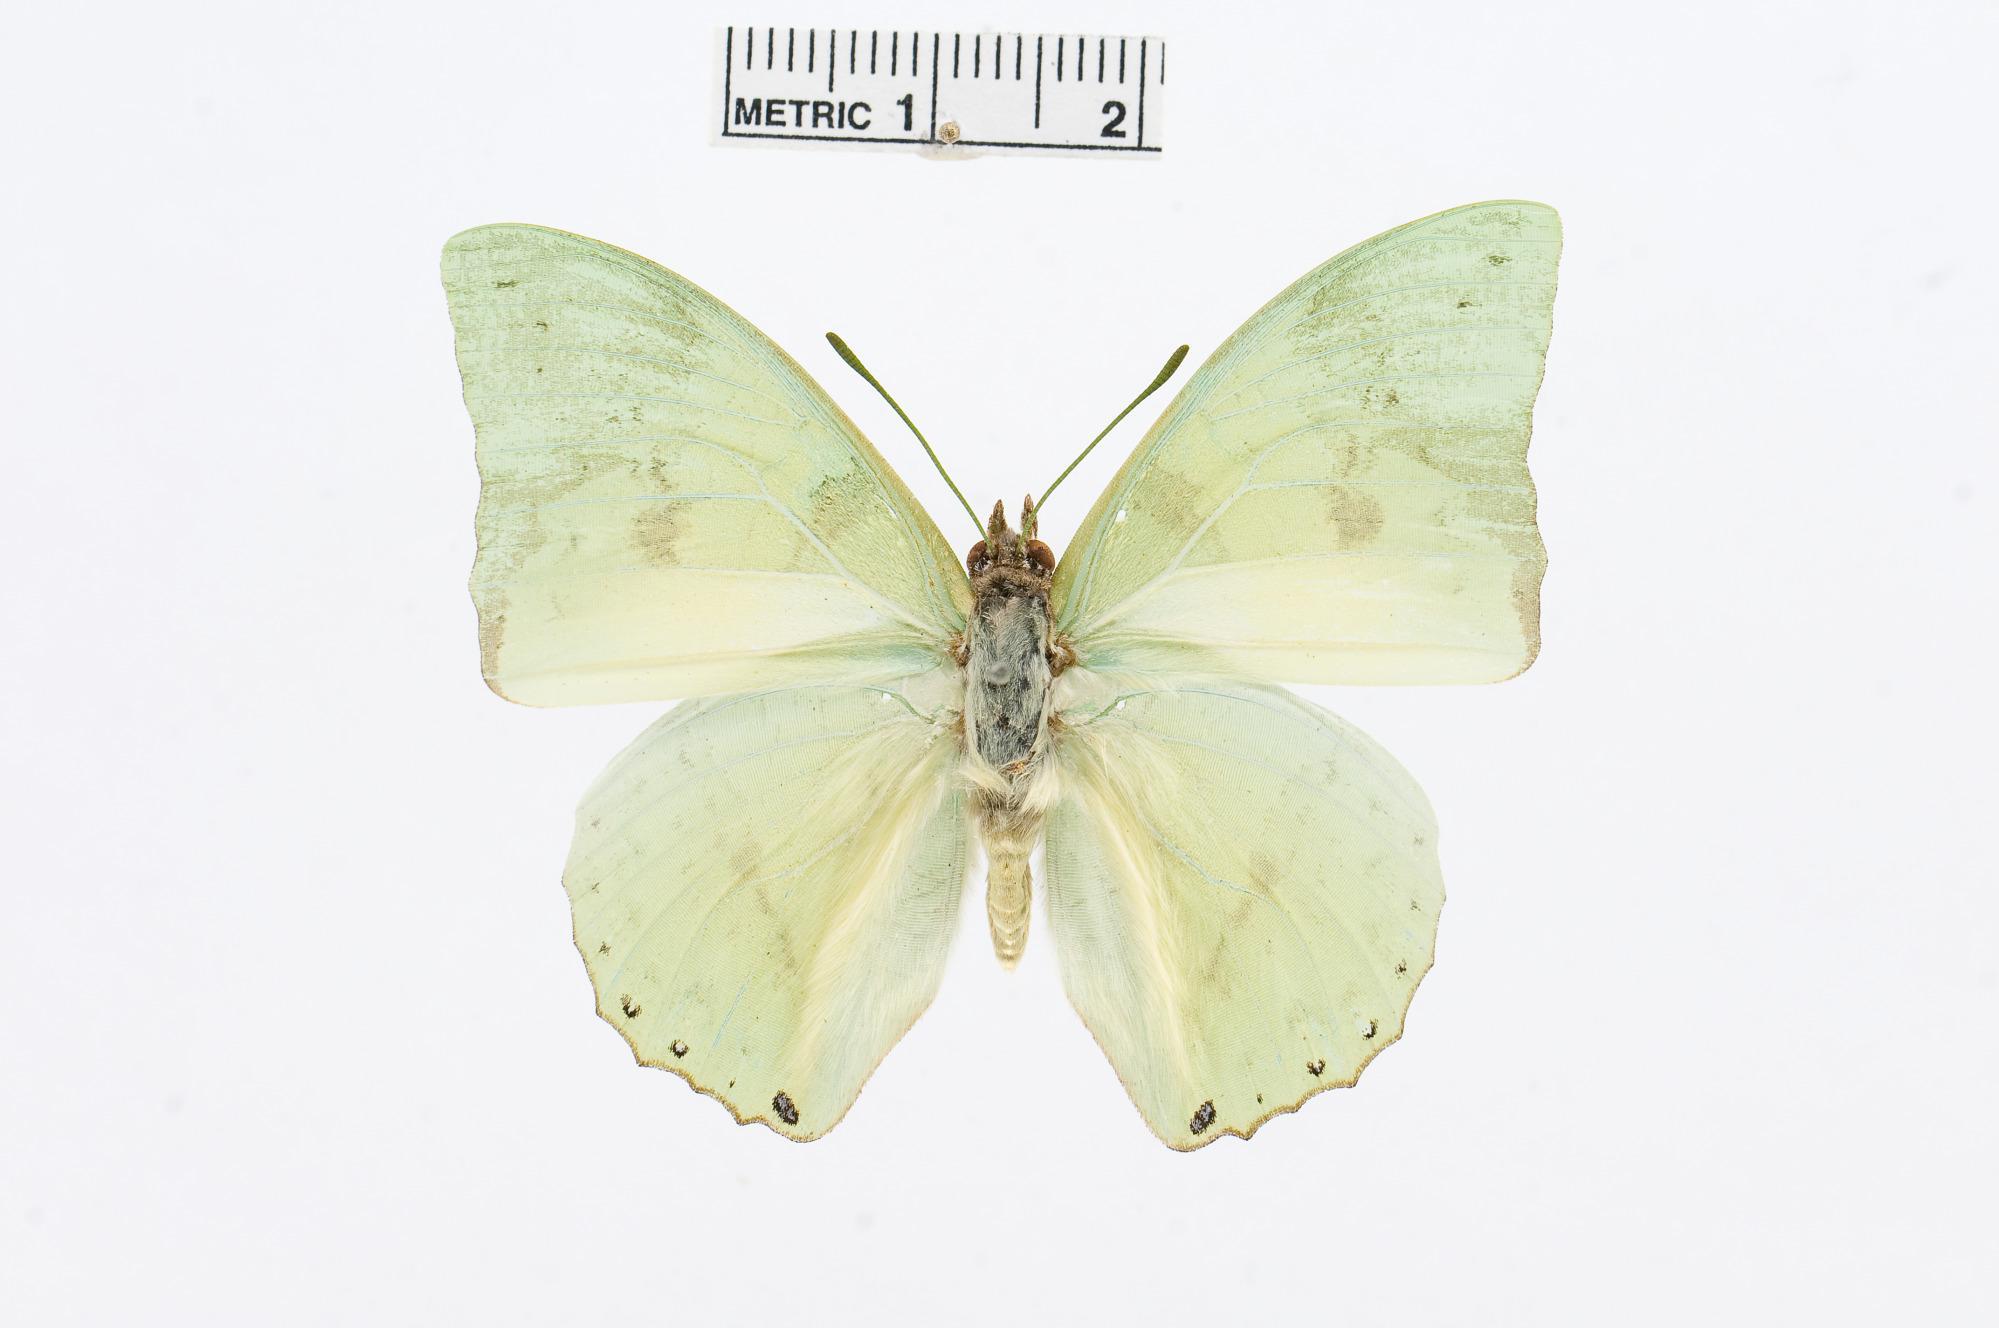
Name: Charaxes dilutus
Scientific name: Charaxes dilutus Rothschild, 1858
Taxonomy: Animalia, Arthropoda, Insecta, Lepidoptera, Nymphalidae, Charaxinae